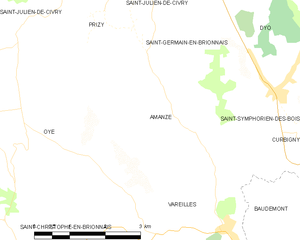
Carte des communes françaises